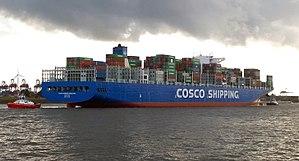
Le nouveau navire à conteneurs COSCO SHIPPING HIMALAYA au port de Hambourg - vue arrière